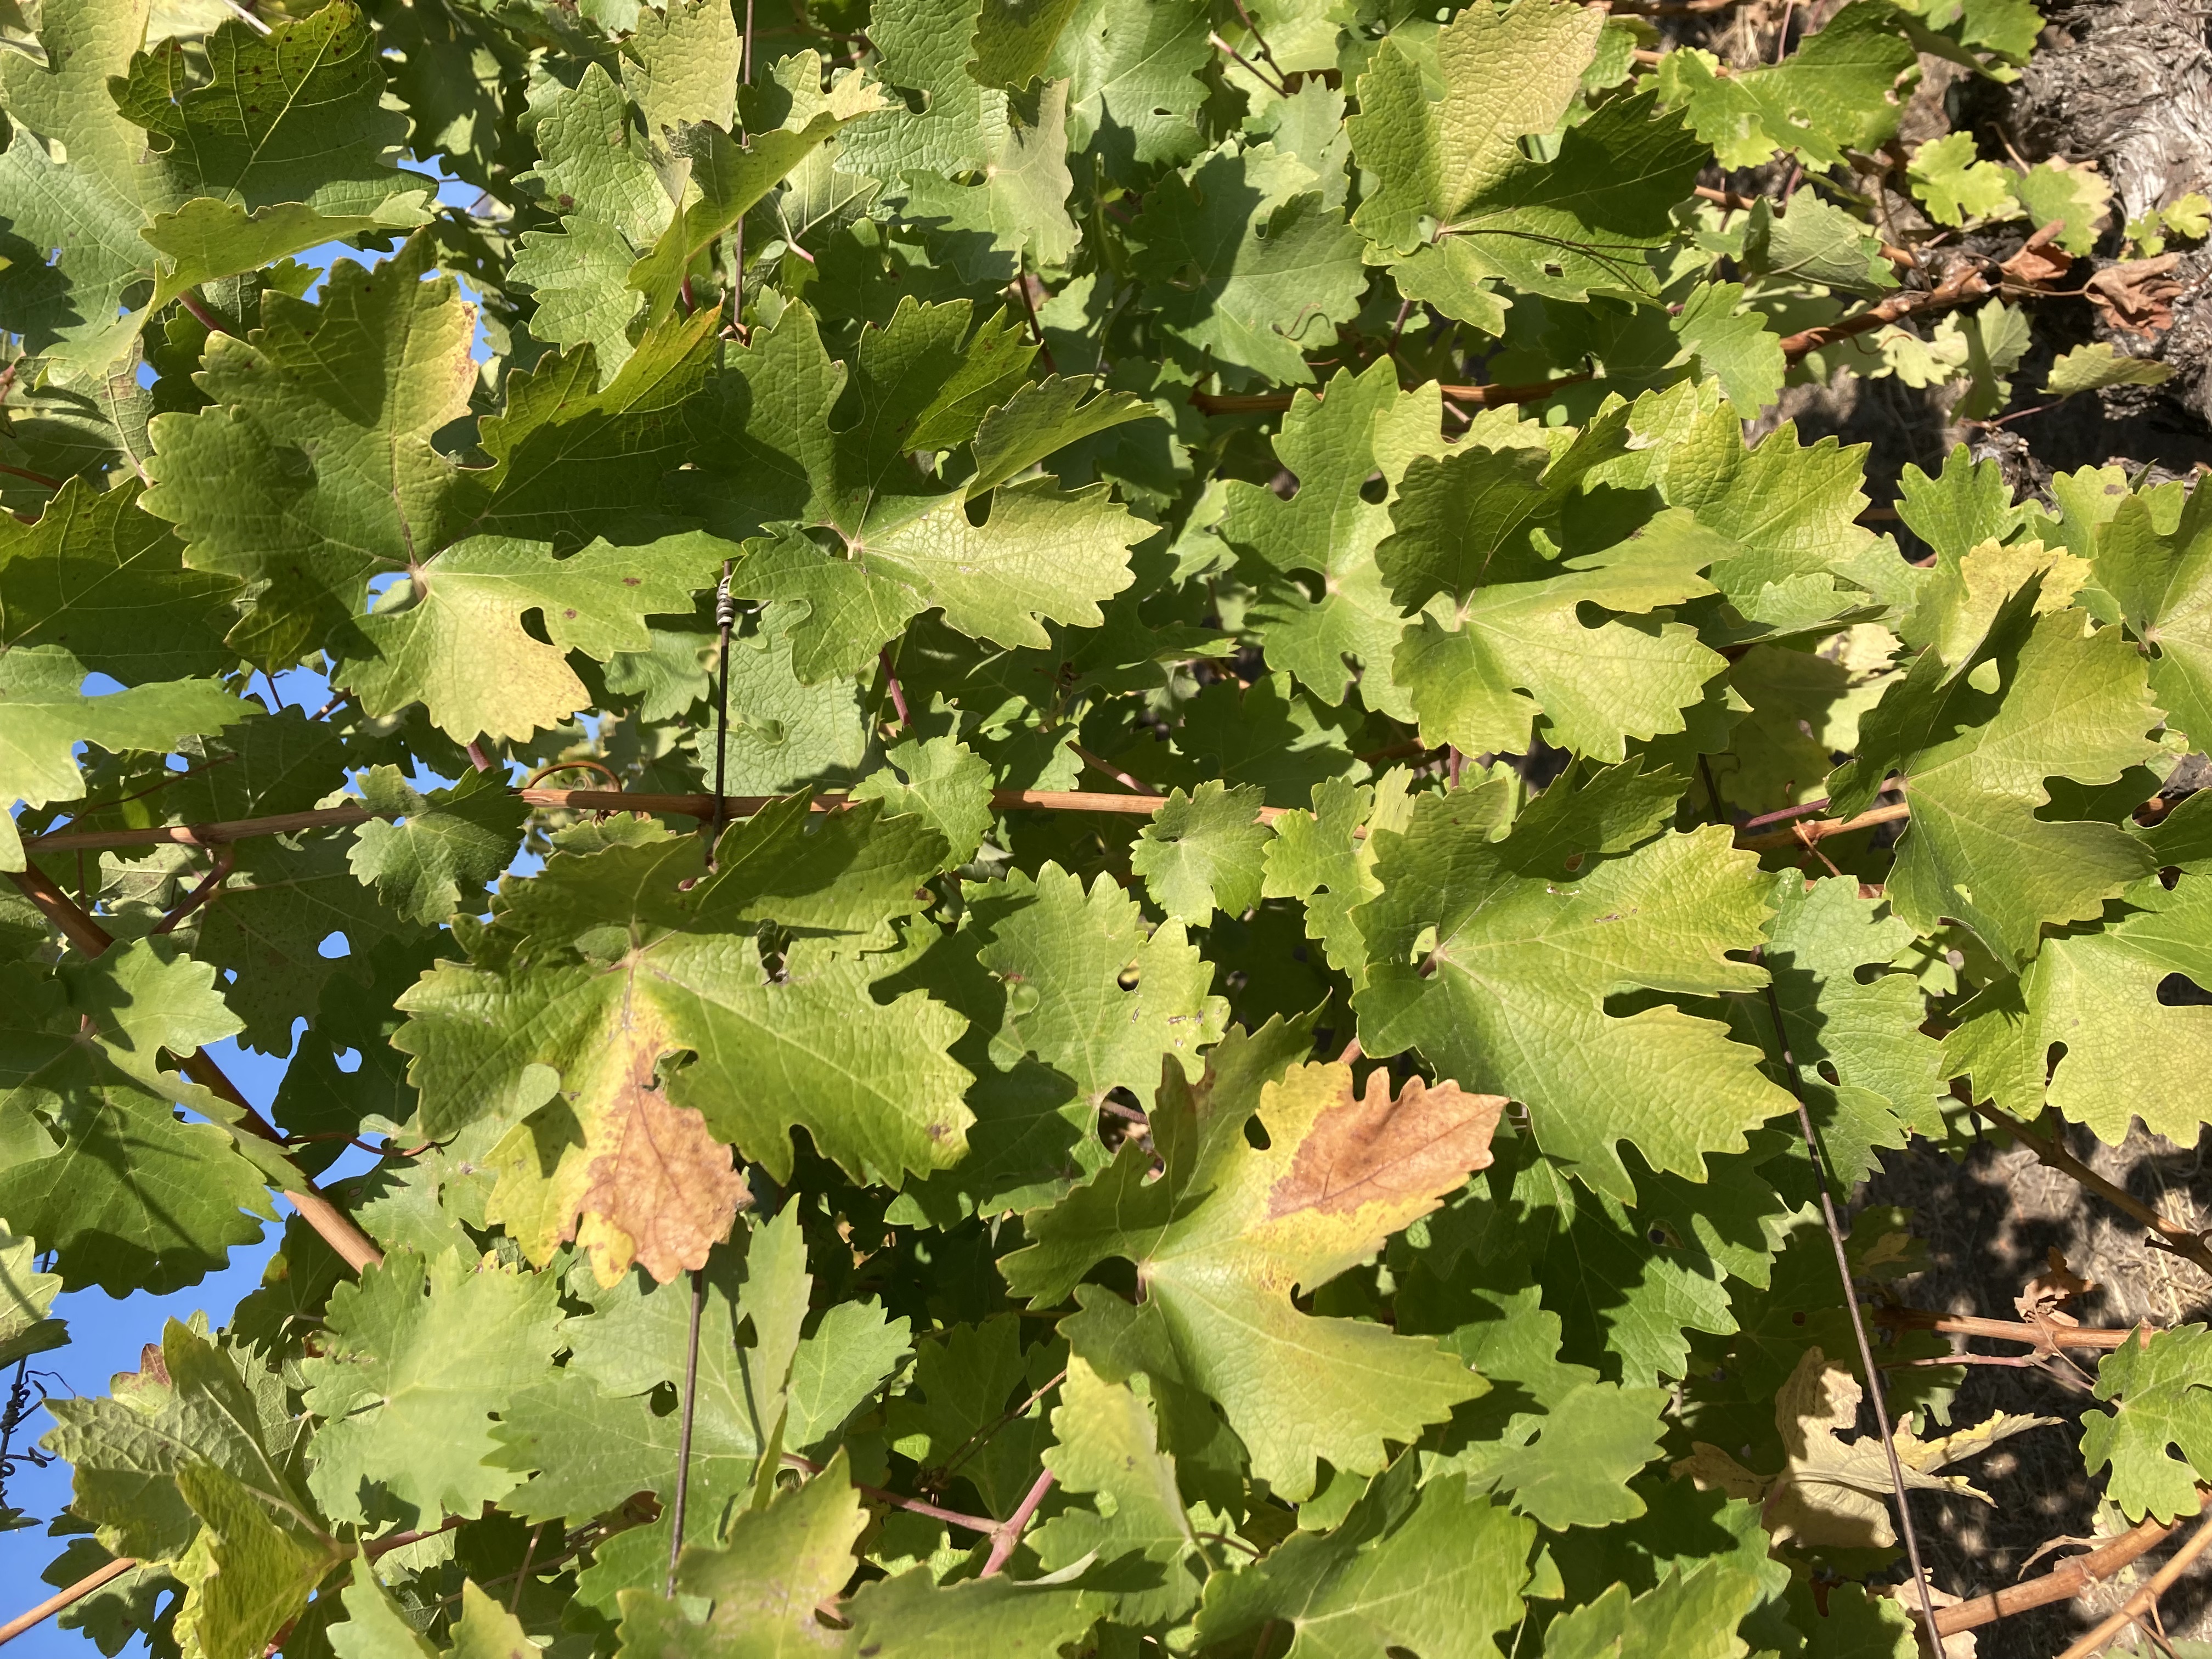
Label: No Virus